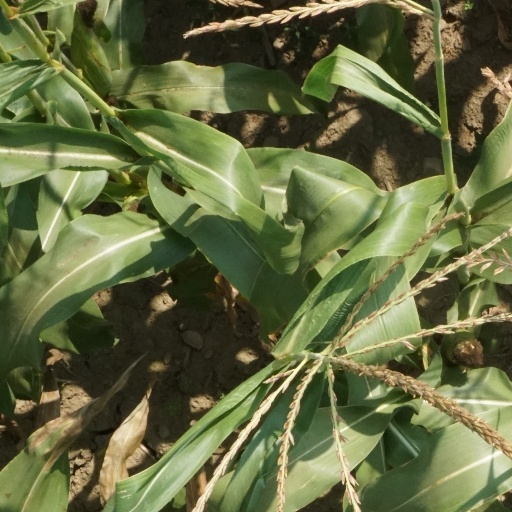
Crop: maize; corn